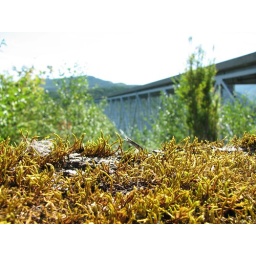
Mossy tree trunk sitting on the ground near Hoffstadt Creek Bridge on the Spirit Lake Memorial Highway